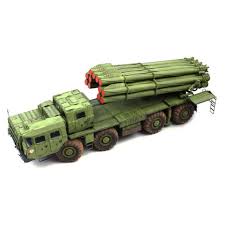
Label: BM-30